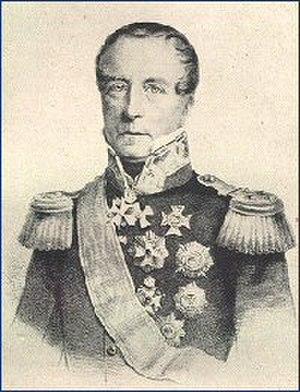
Henri Georges de Perponcher Sedlintsky est un général et diplomate du XIXᵉ siècle qui combattit pour les Hollandais et les Anglais.